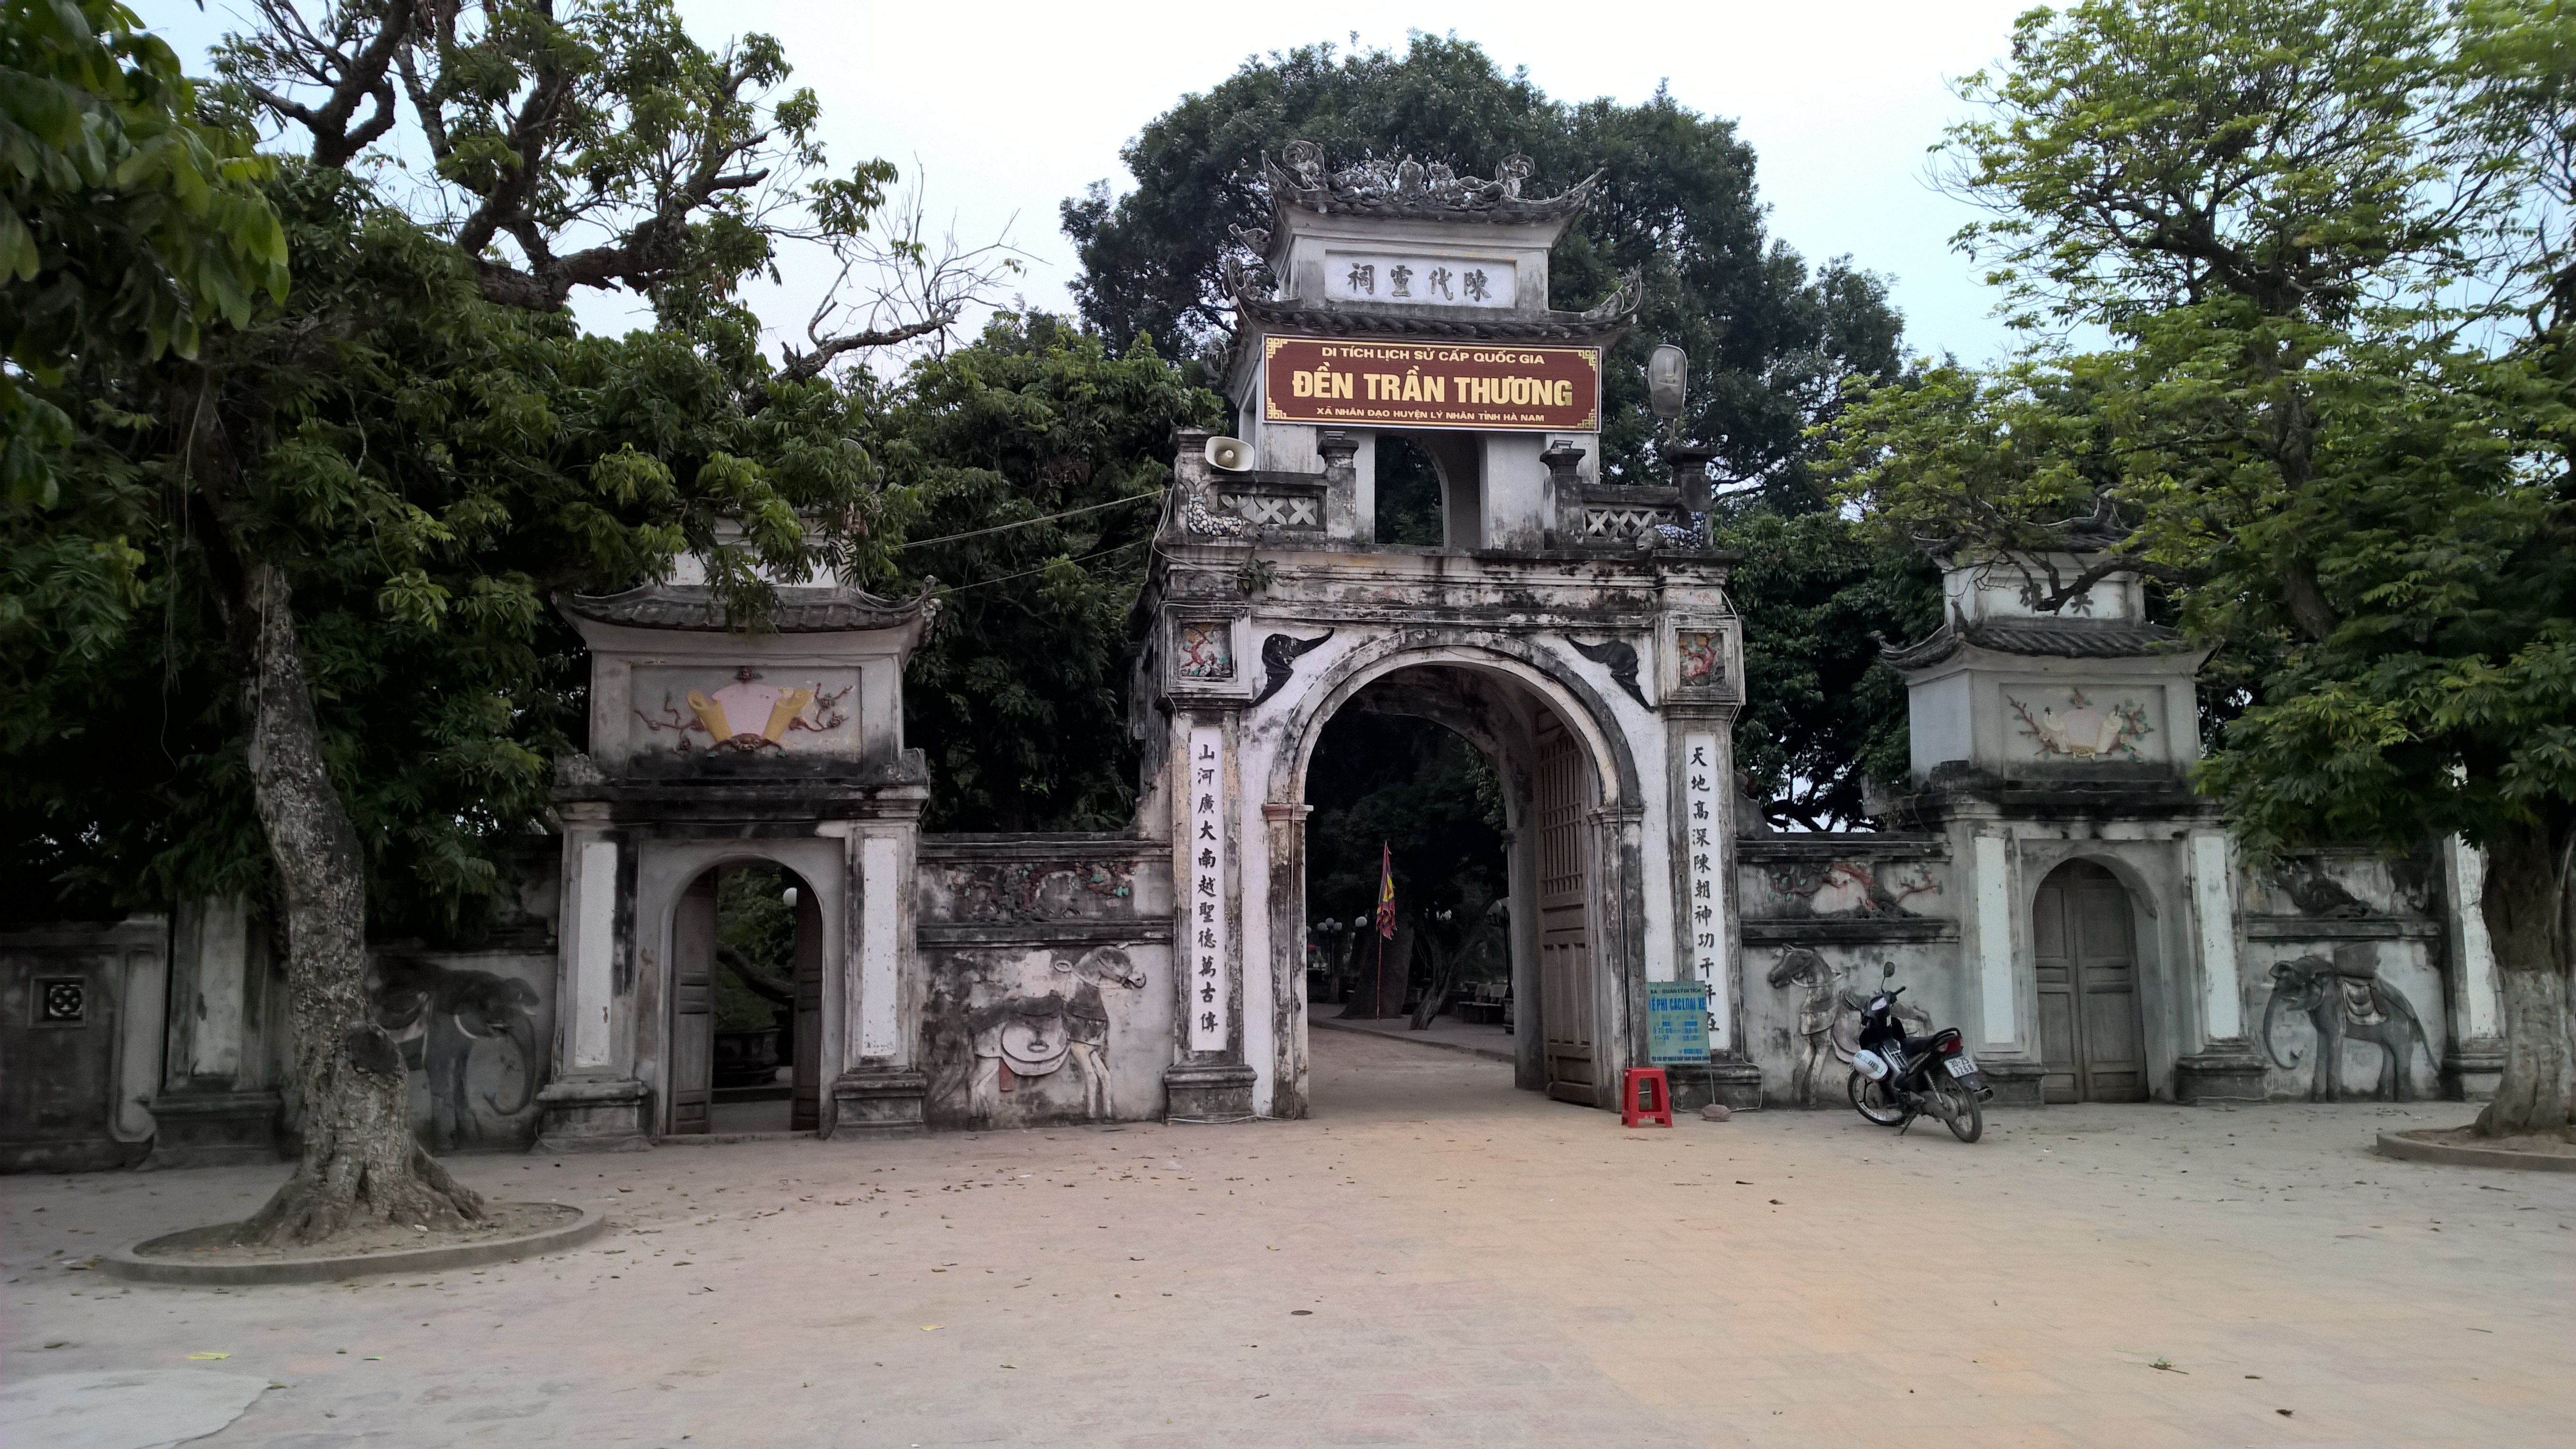
user: text: Ghế đẩu trong hình có màu gì?
assistant: text: Đỏ

user: text: Tên của khu di tích lịch sử trong ảnh là gì?
assistant: text: Đền Trần Thương

user: text: Dựa vào thông tin trên biển hiệu, khu vực này được công nhận là gì?
assistant: text: Di tích lịch sử cấp quốc gia

user: text: Biển hiệu trên cổng đền cho biết Đền Trần Thương thuộc xã, huyện và tỉnh nào?
assistant: text: Xã Nhân Đạo, huyện Lý Nhân, tỉnh Hà Nam